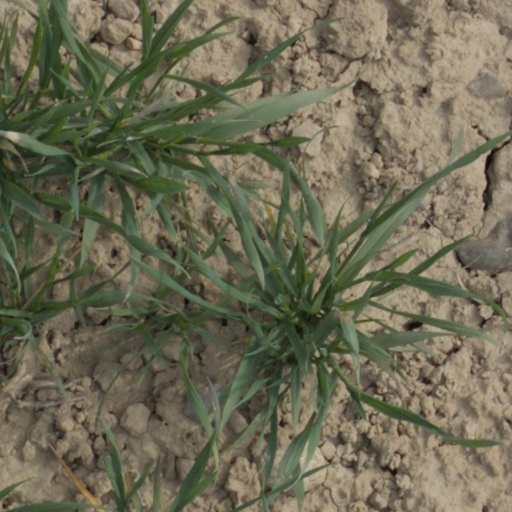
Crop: wheat